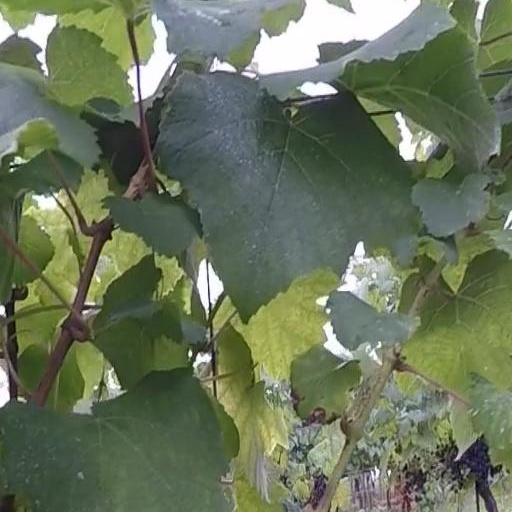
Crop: grape